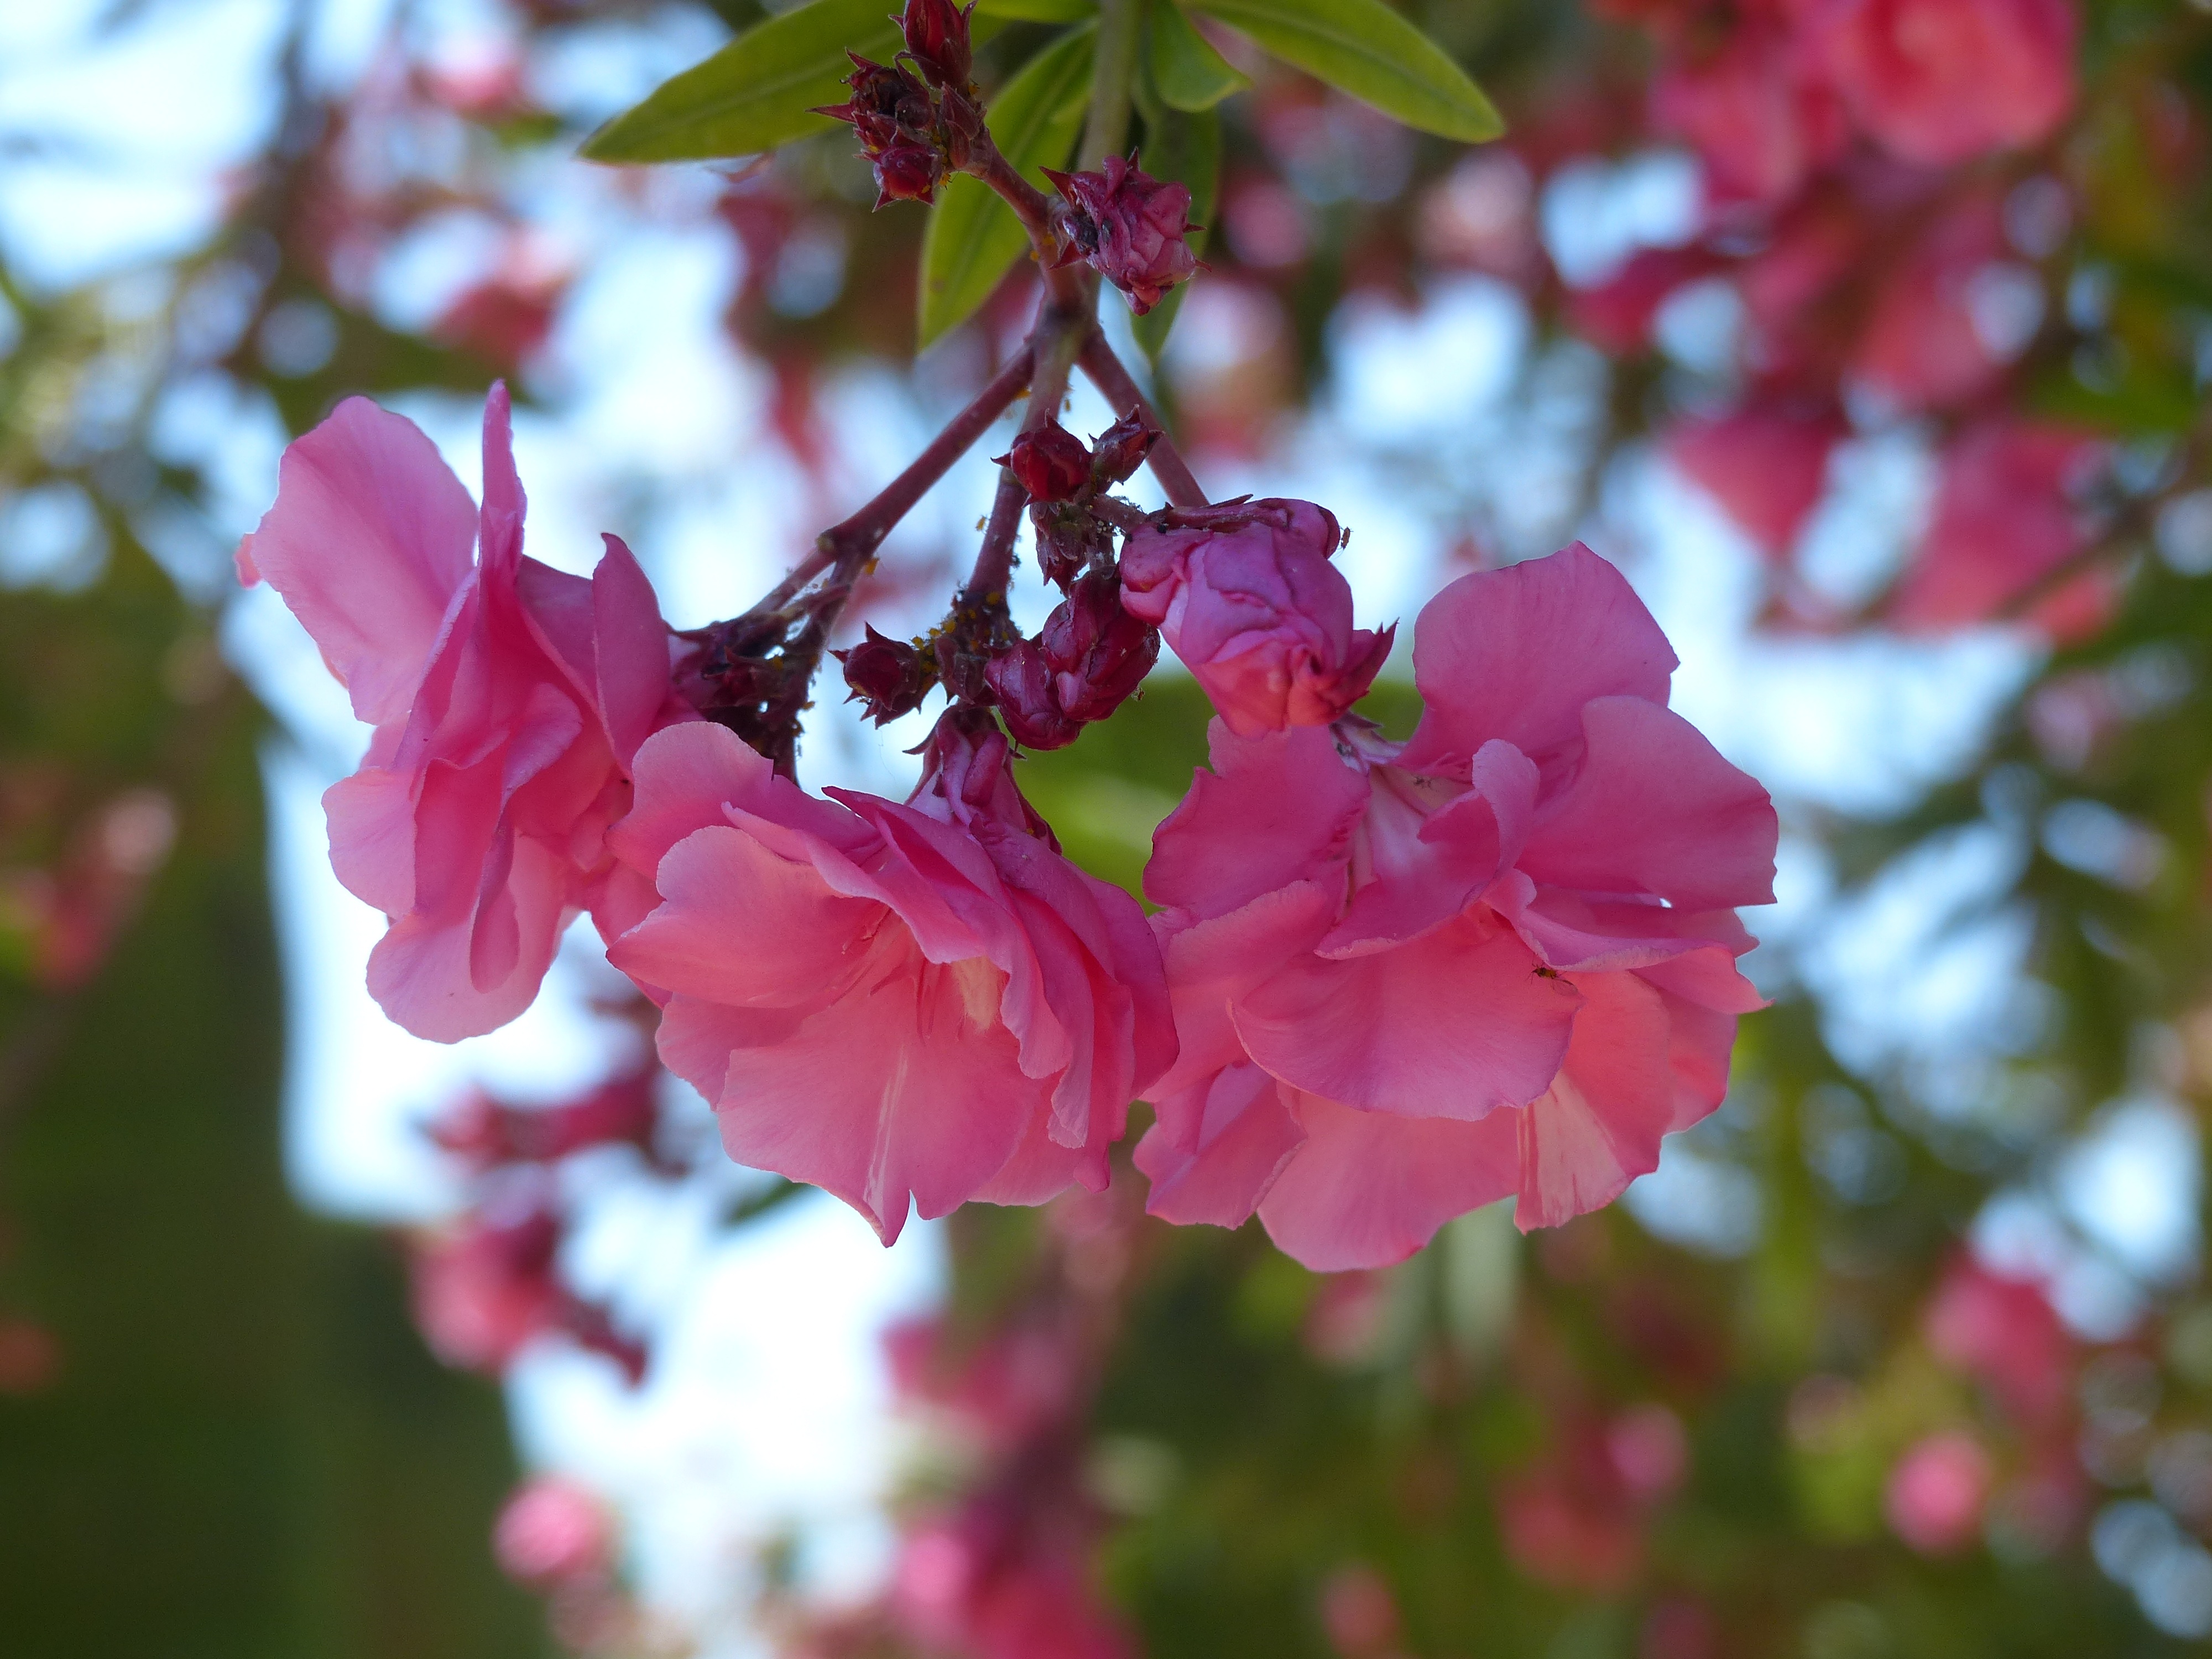
nature, branch, blossom, plant, leaf, flower, petal, bloom, red, botany, pink, flora, shrub, macro photography, flowering plant, umbel, shrub rose, annual plant, land plant